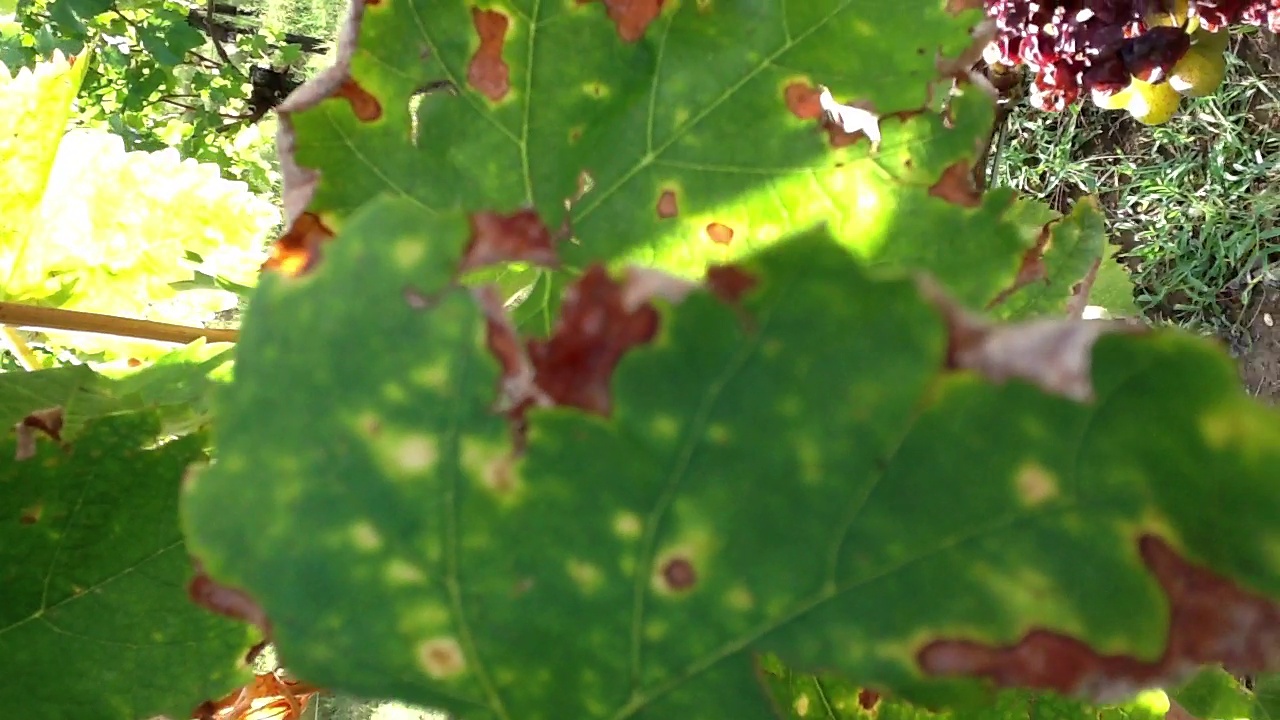
Label: esca